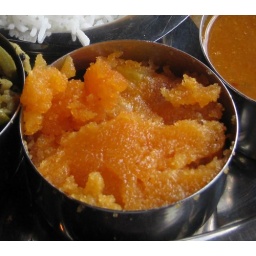
Carrot Halwa -- very addicting -- made with simmered carrots in honey and butter laced with pineapples and golden raisins